Charing Cross

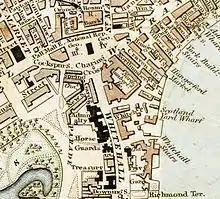
Area around Charing Cross 1833

A prominent pillory, where malefactors were publicly flogged, stood alongside for centuries. About 200 yards to the east was the Hungerford Market, established at the end of the 16th century; and to the north was the King's Mews, or Royal Mews, the stables for the Palace of Whitehall and thus the King's own presence at the Houses of Parliament (Palace of Westminster). The whole area of the broad pavements of what was a three-way main junction with private (stables) turn-off was a popular place of street entertainment. Samuel Pepys records in his diaries visiting the taverns and watching the entertainments and executions that were held there. This was combined with the south of the mews when Trafalgar Square was built on the site in 1832, the rest of the stable yard becoming the National Gallery primarily.